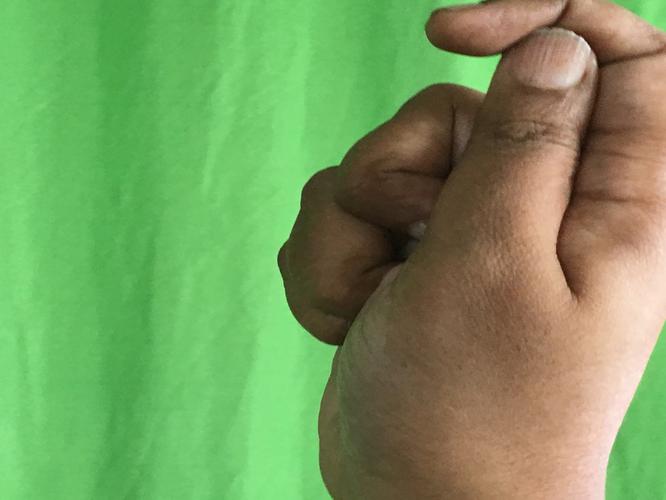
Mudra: Kapith
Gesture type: single_hand